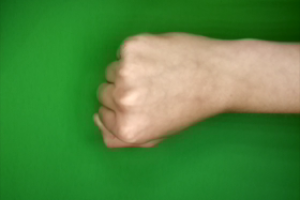
Label: rock